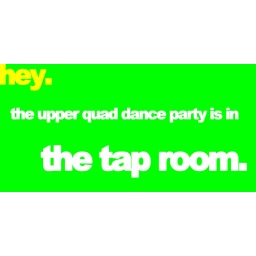
the tap room is in memorial hall on benefit street in between the college building and the museum.